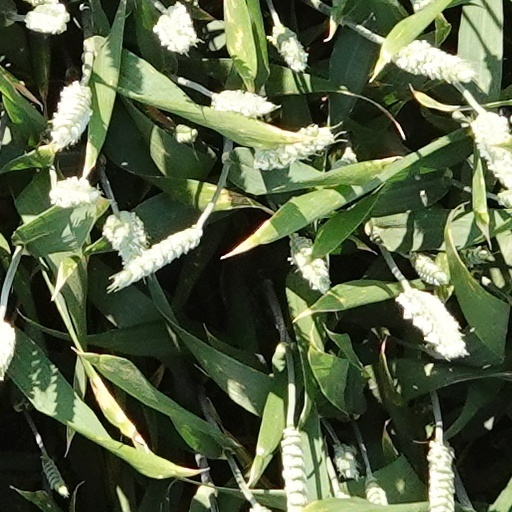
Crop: wheat